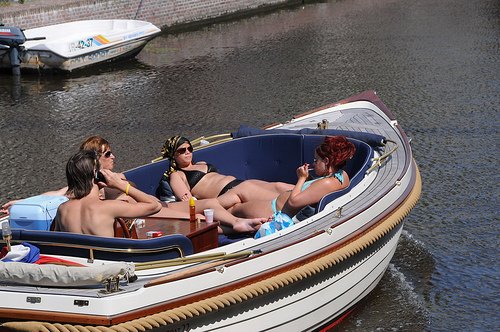
user: Given an image and a question. Answer the question in a short answer. Question: What holiday is being celebrated? Short Answer:
assistant: july 4th